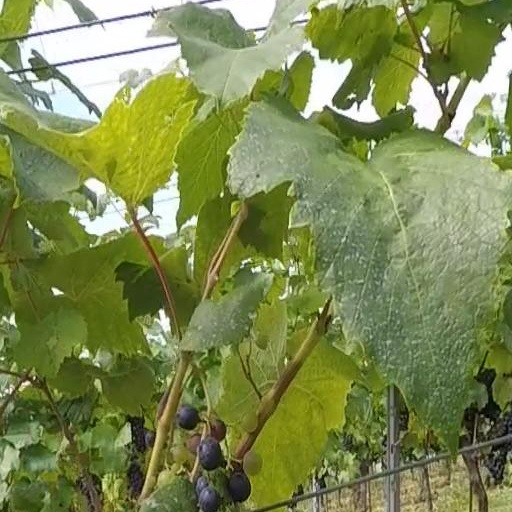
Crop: grape